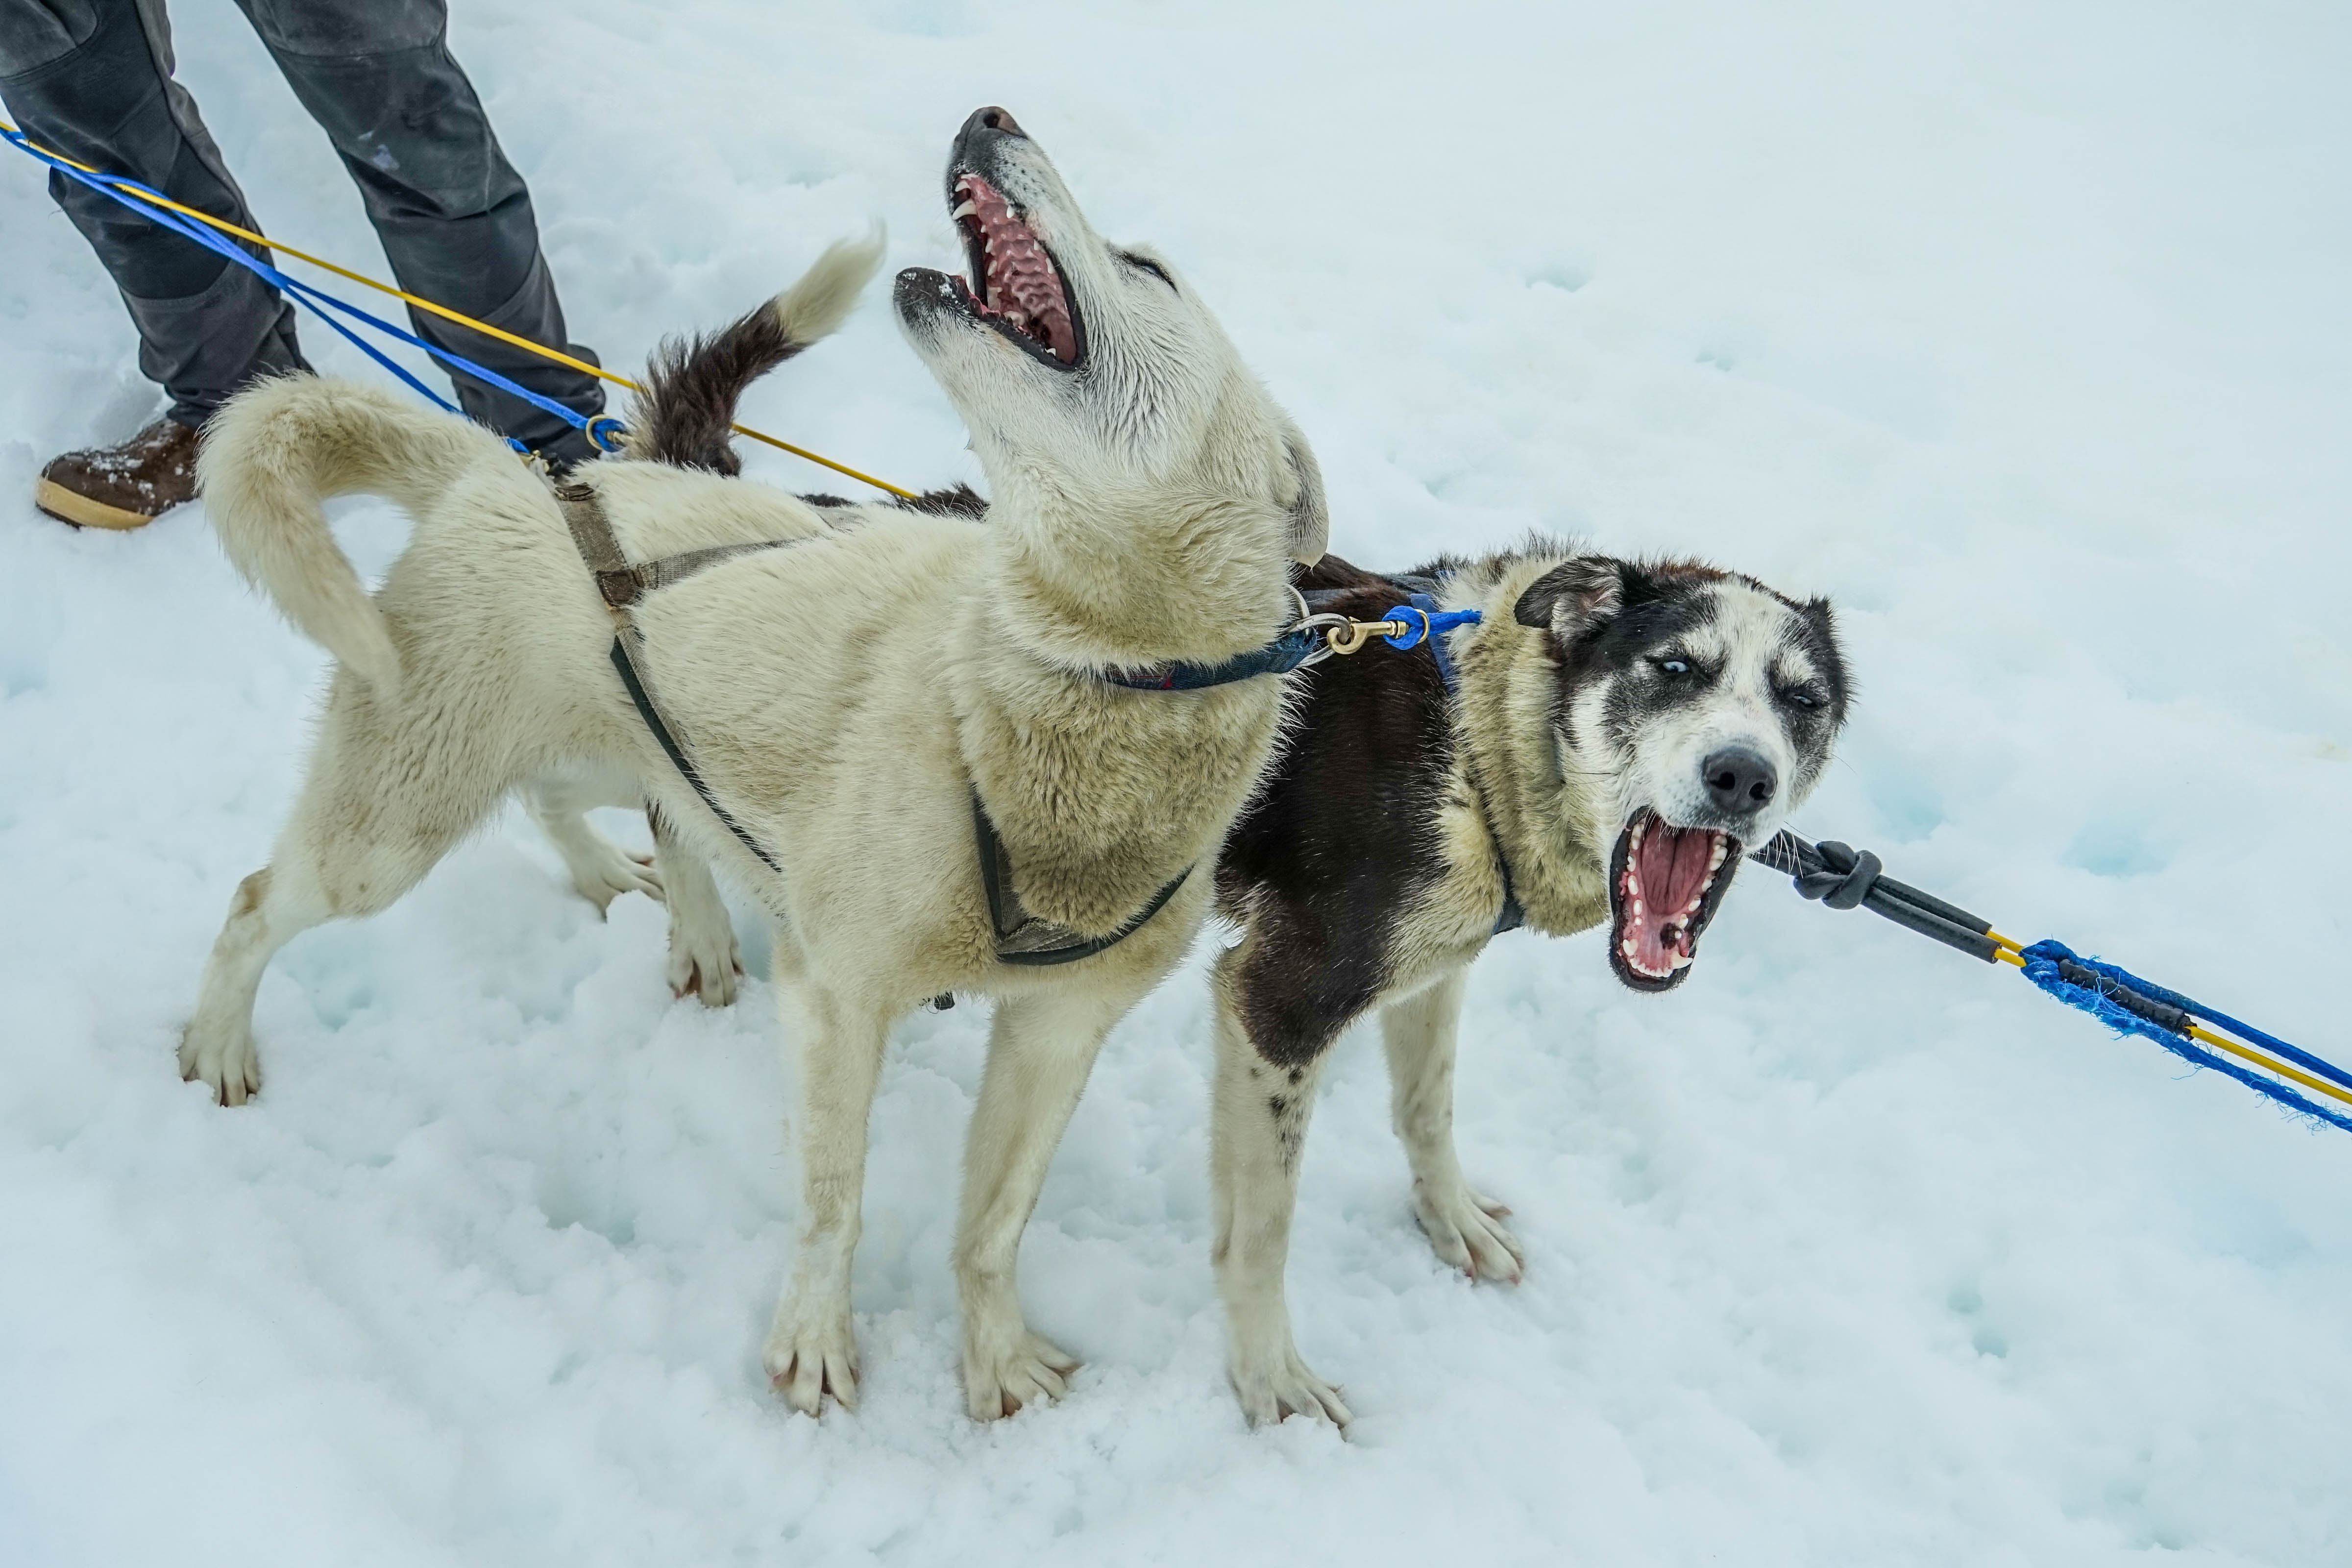
snow, winter, dog, vehicle, mammal, dogs, vertebrate, sled, alaska, pulling, sledding, dog sled, dogsled, sled dog, sled dogs, siberian husky, street dog, dog like mammal, saarloos wolfdog, wolfdog, czechoslovakian wolfdog, dog breed group, greenland dog, east siberian laika, west siberian laika, dog crossbreeds, sled dog racing, mushing